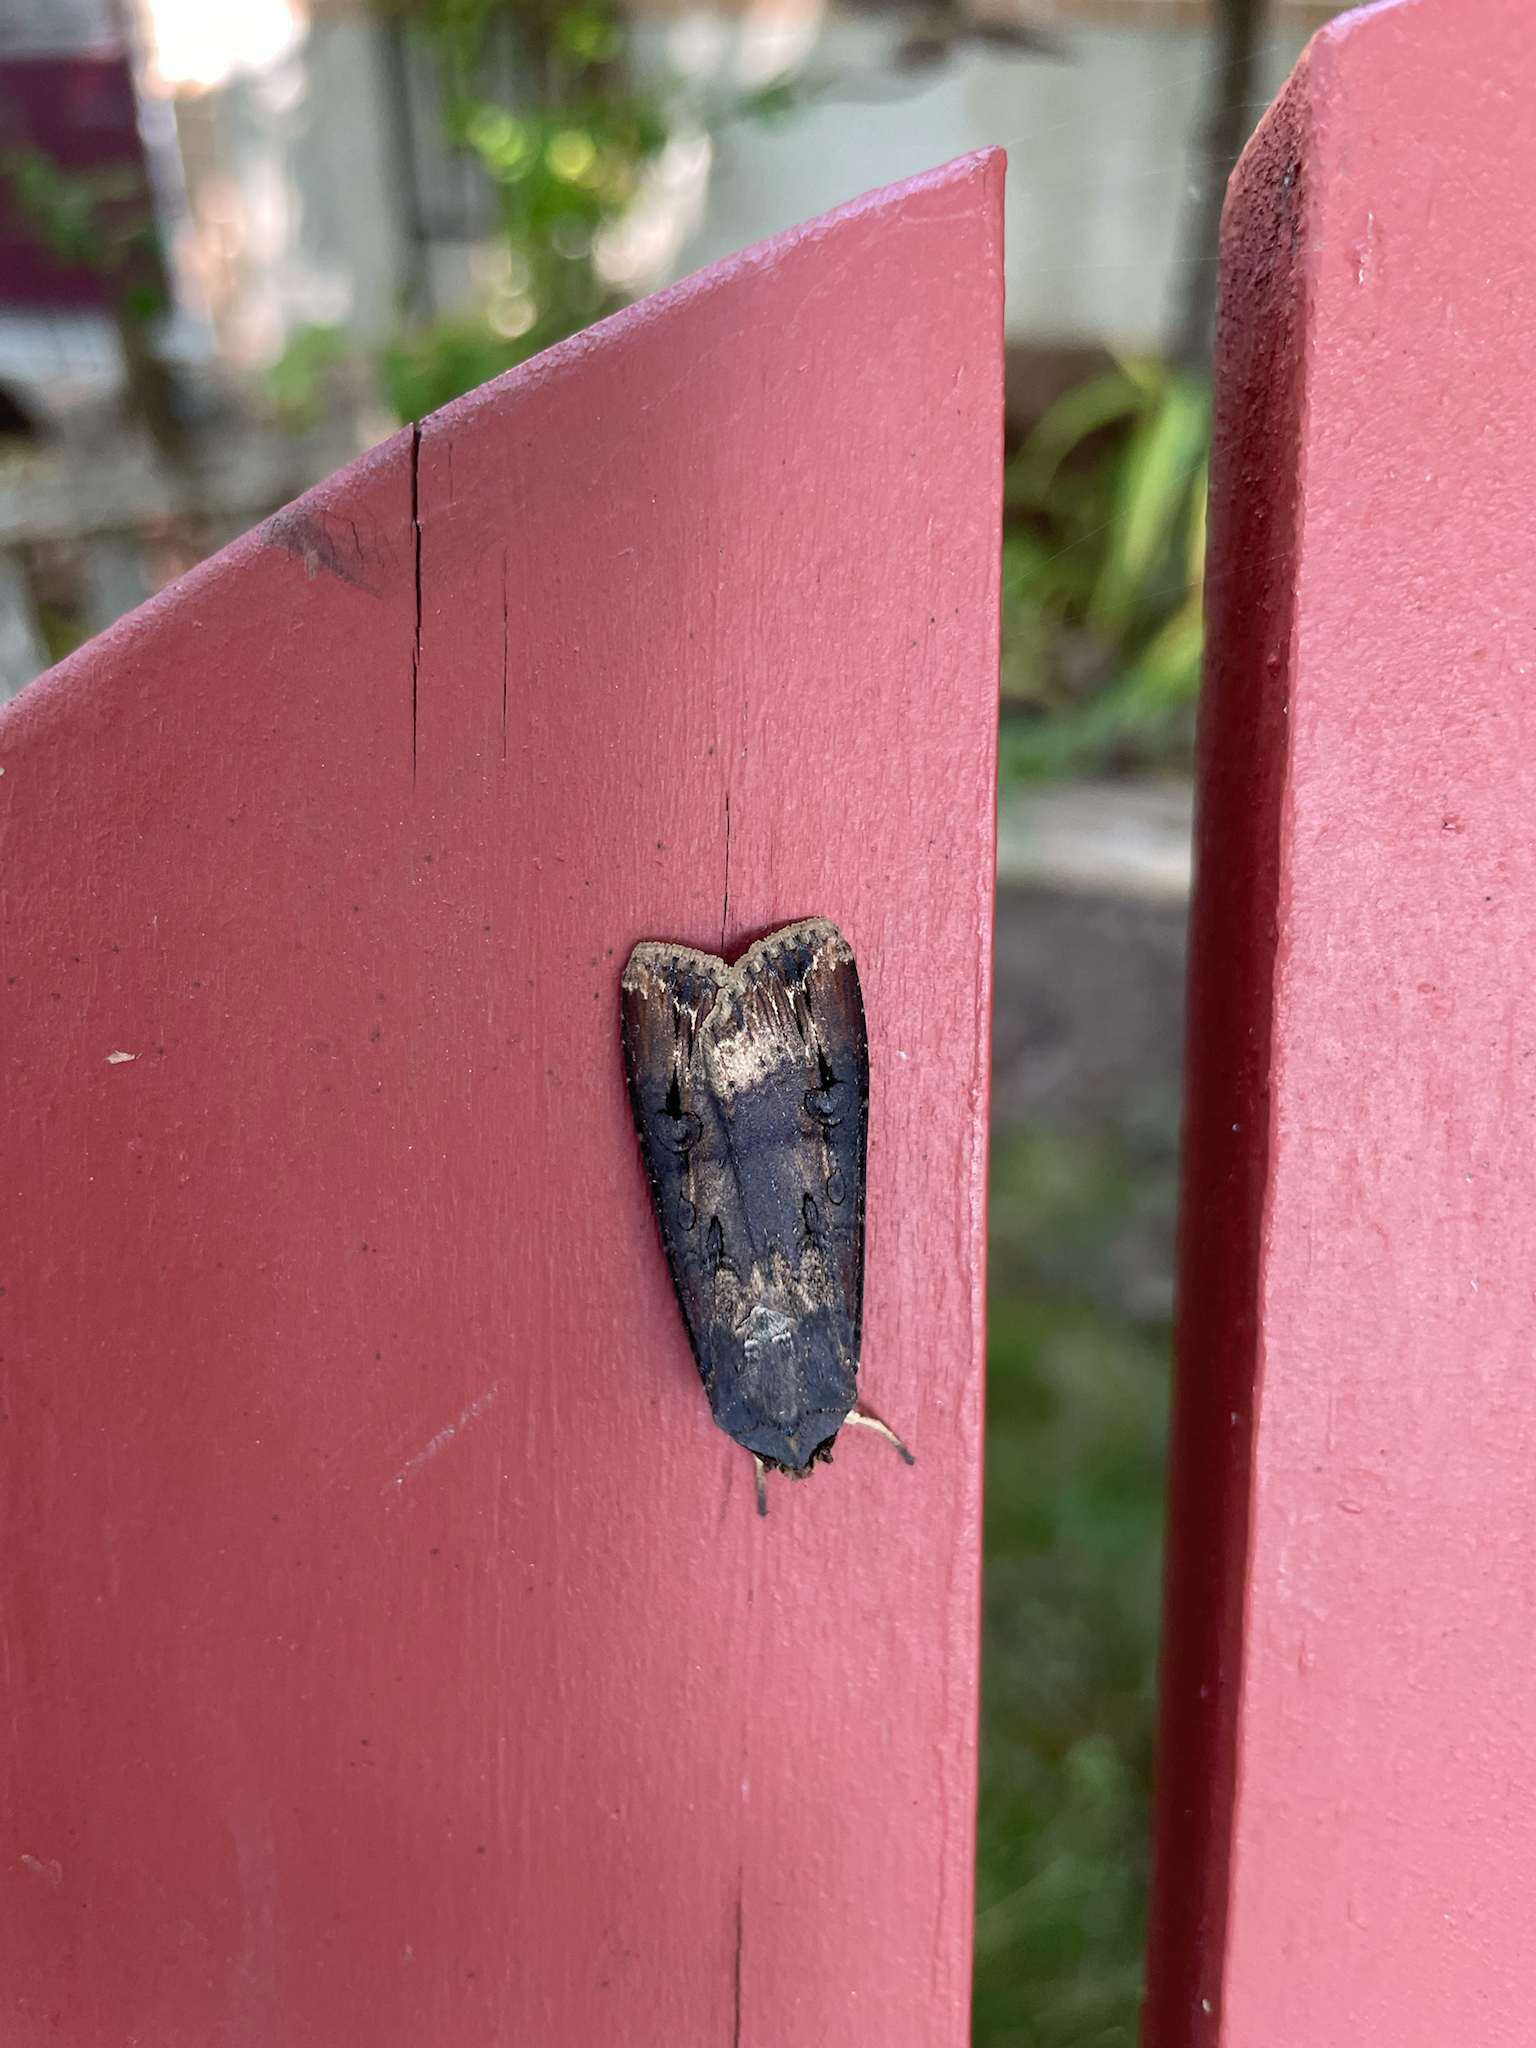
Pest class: cutworms